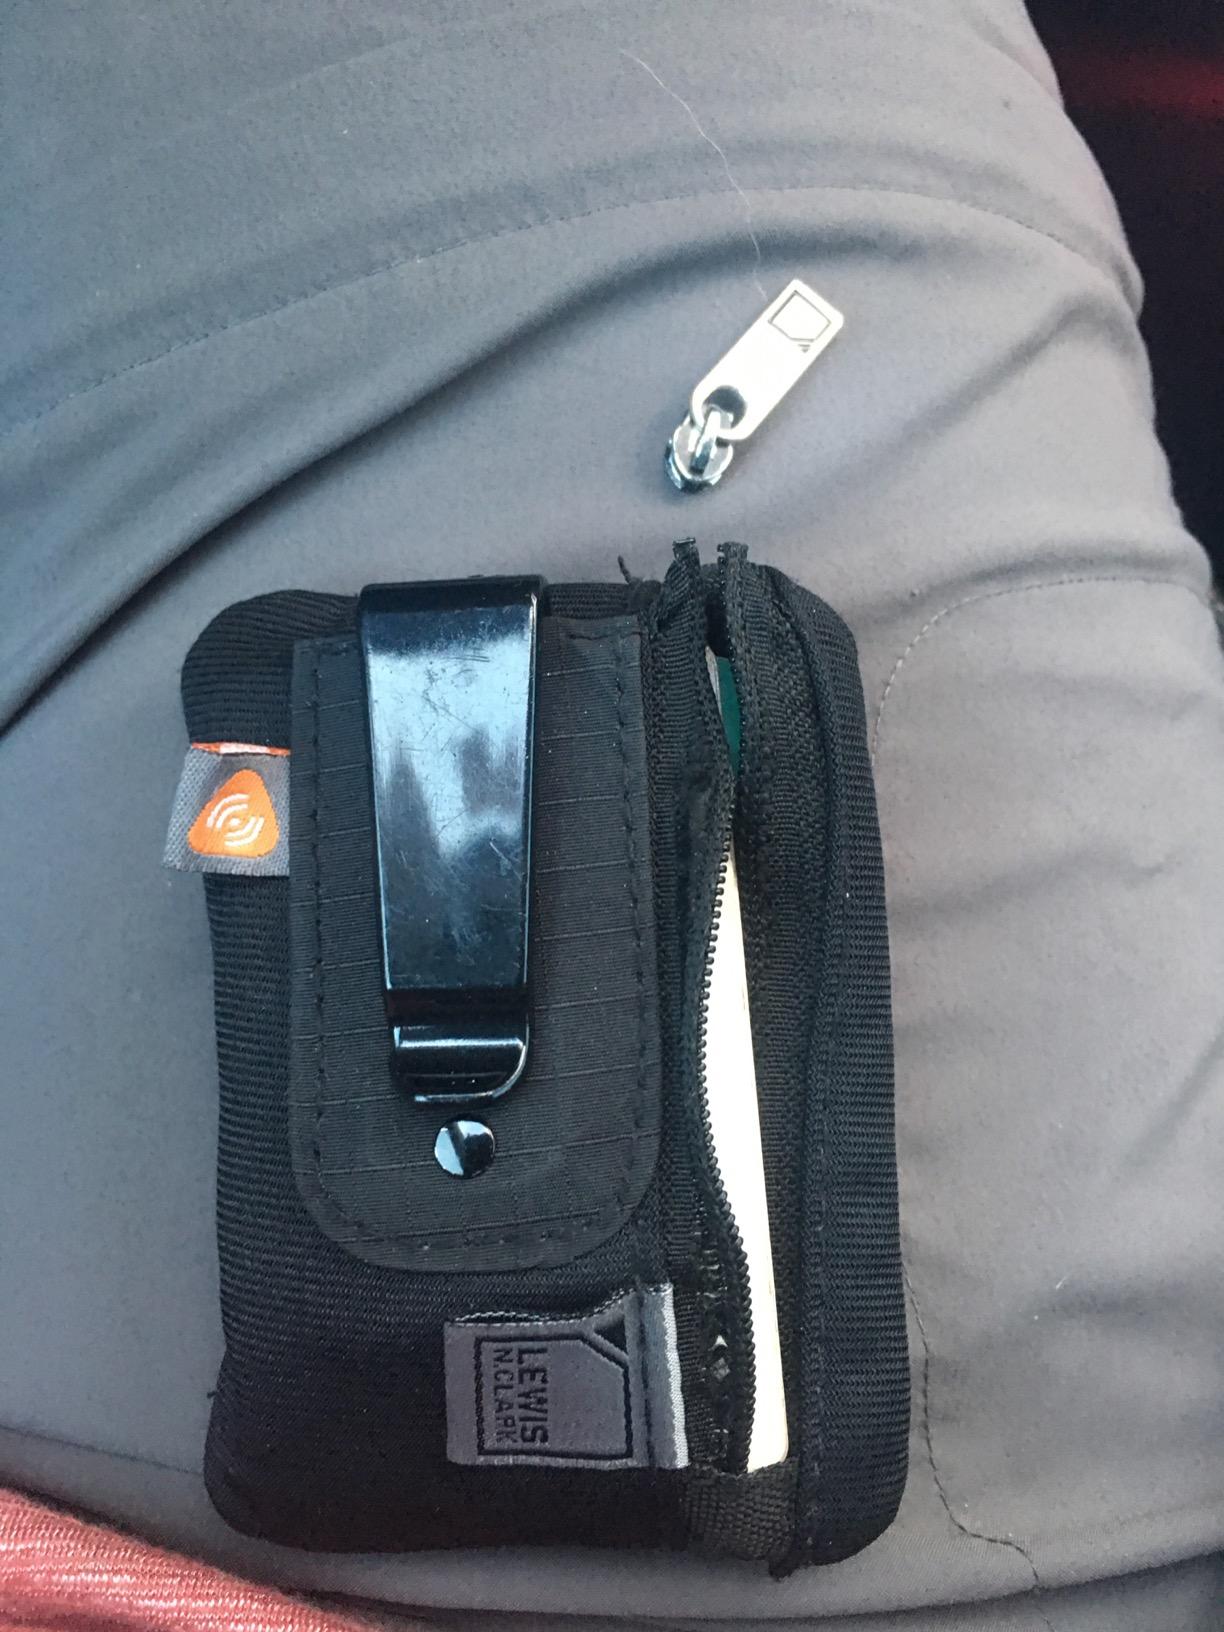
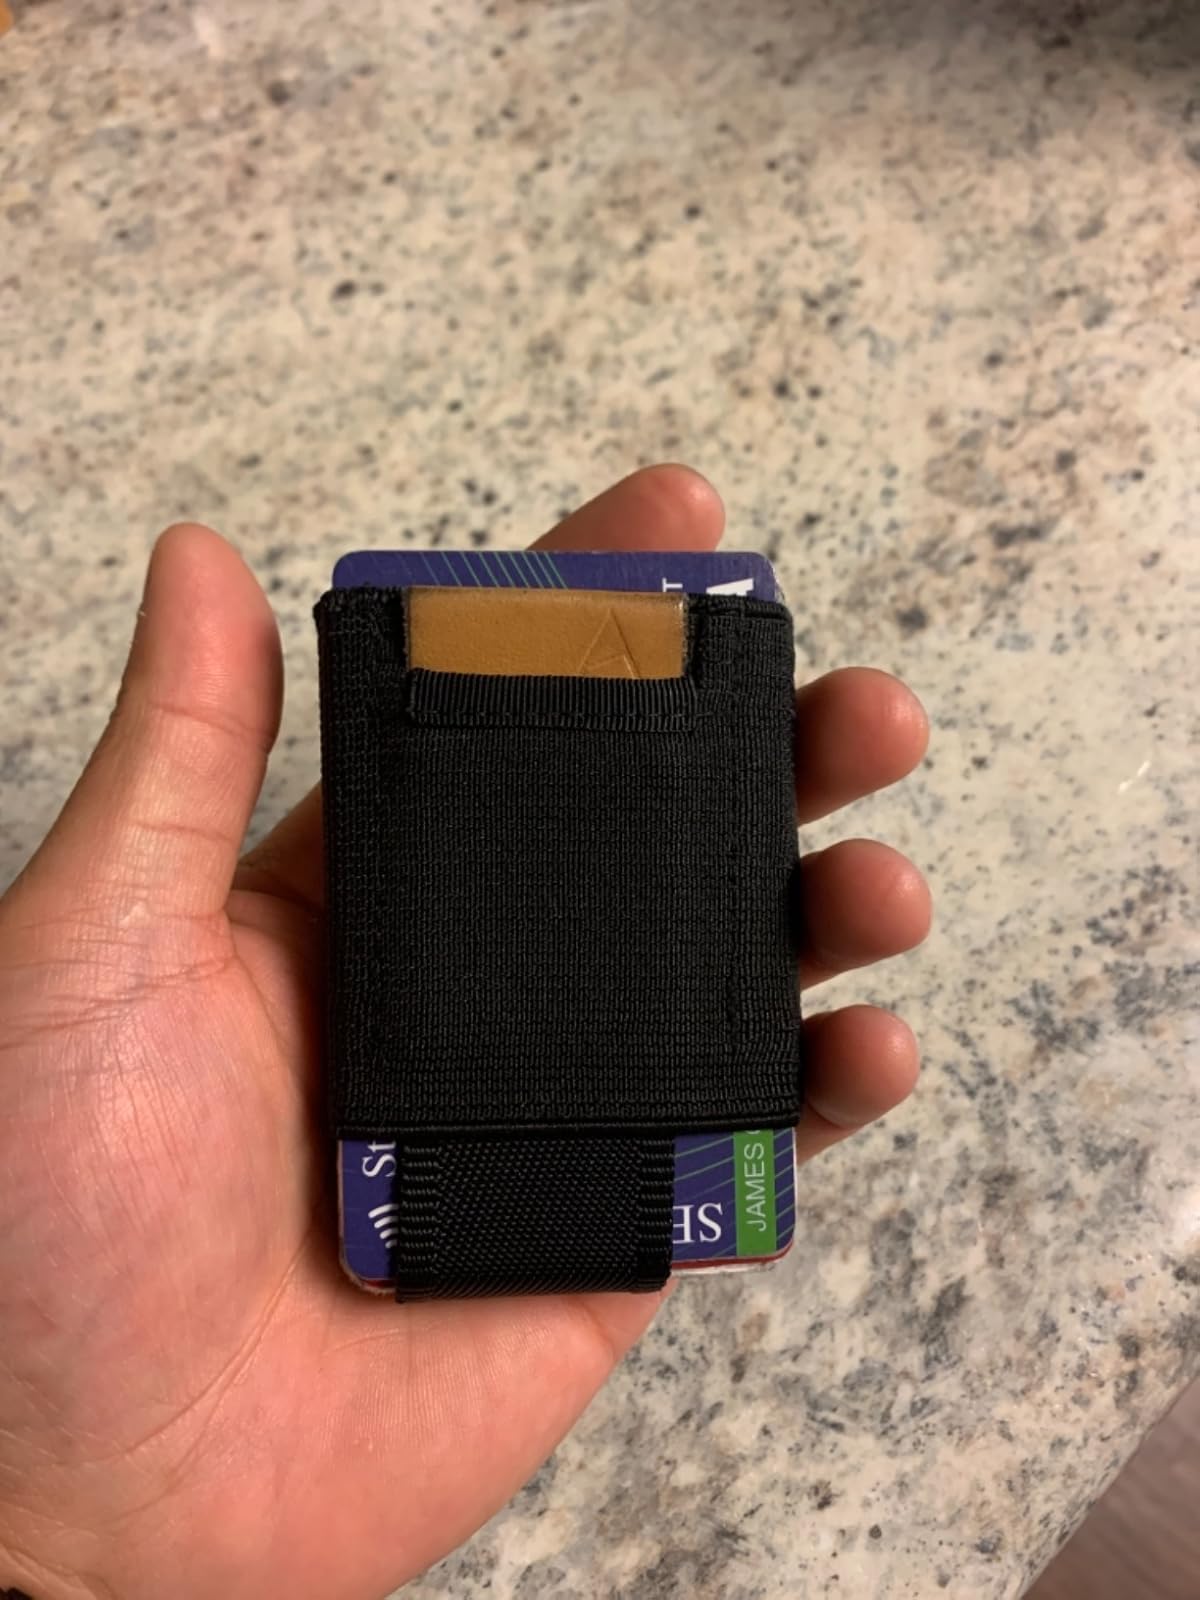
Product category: accessories_wallet
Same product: no